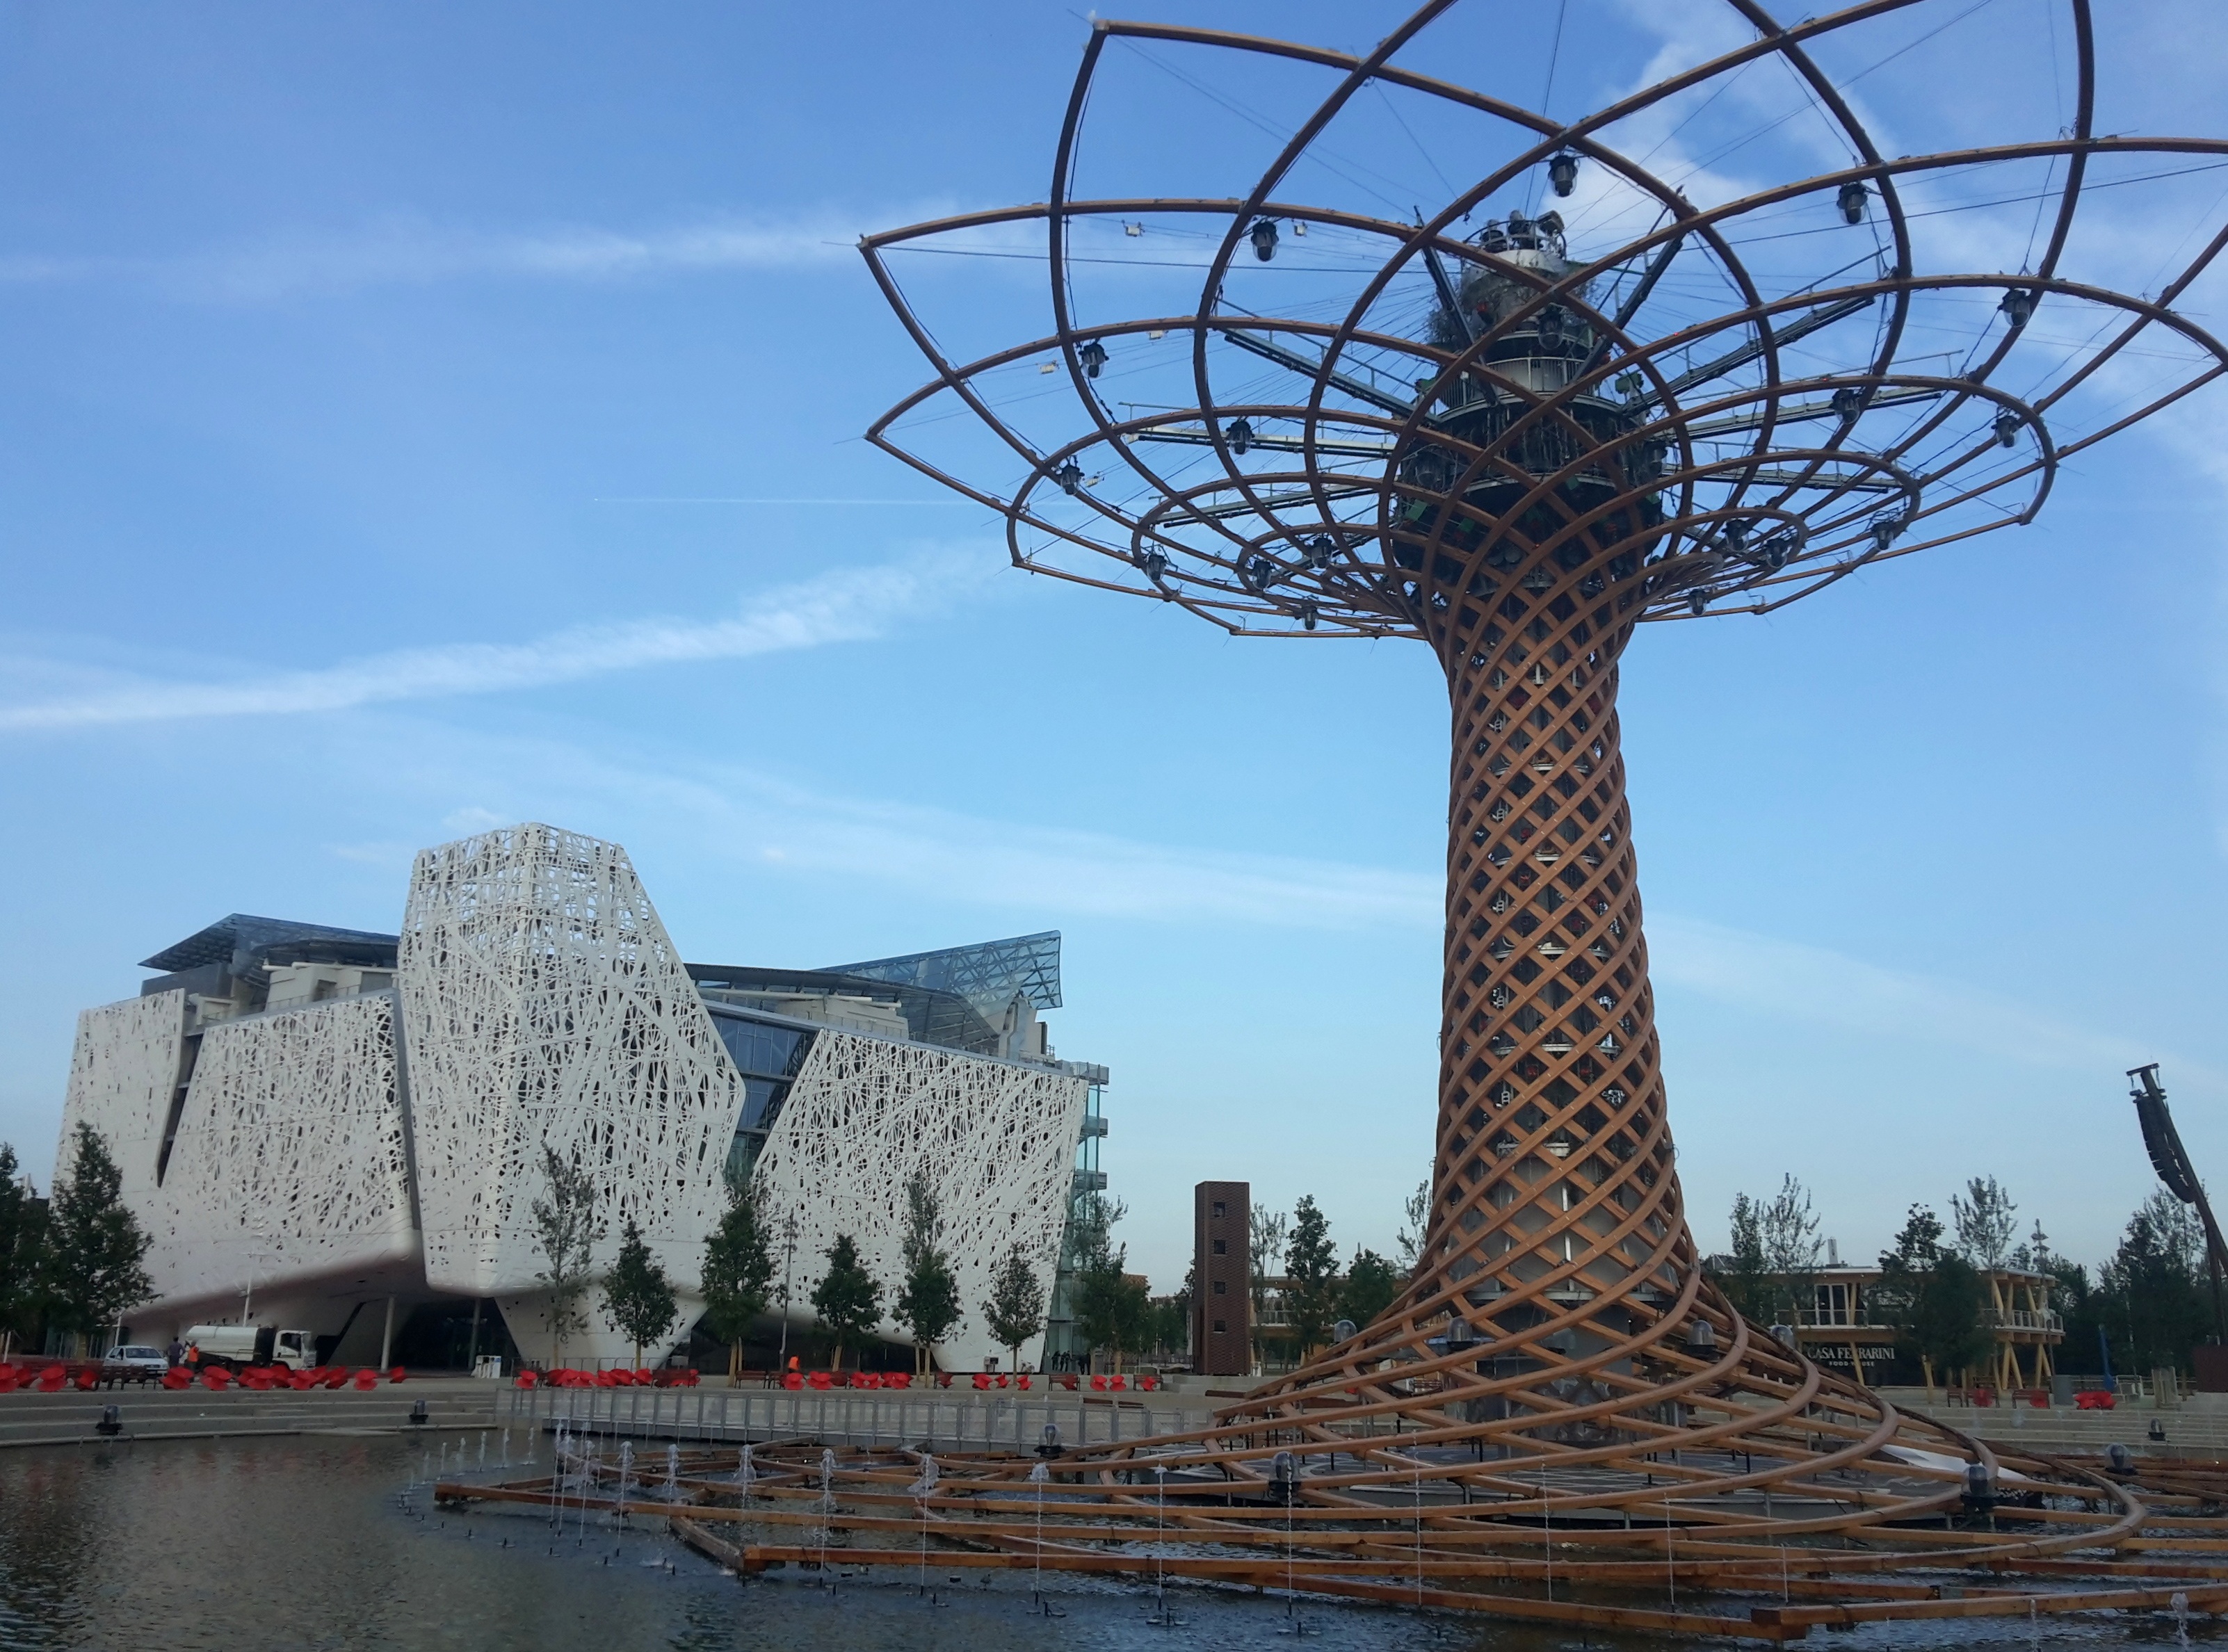
monument, tower, landmark, sculpture, exposition, pavilion, italian, ancient history, outdoor structure, expo 2015, lake arena, albero della vita